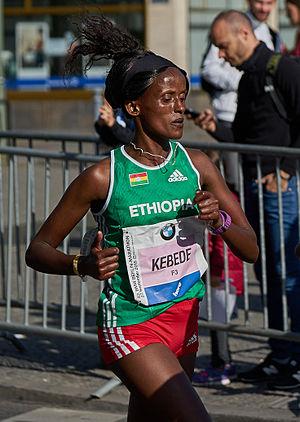
Le Marathon de Berlin de 2015 est la 42ᵉ édition du Marathon de Berlin, en Allemagne, qui a lieu le dimanche 27 septembre 2015.